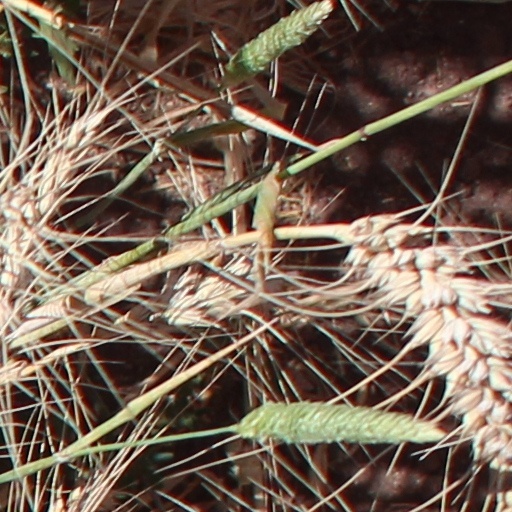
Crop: wheat